Manon of the Spring (1986 film)

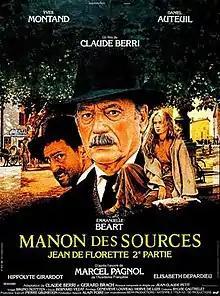
French original theatrical release poster

Manon des sources (meaning "Manon of the Spring") is a 1986 French period drama film directed by Claude Berri, as the second part of a diptych with "Jean de Florette", released the same year.